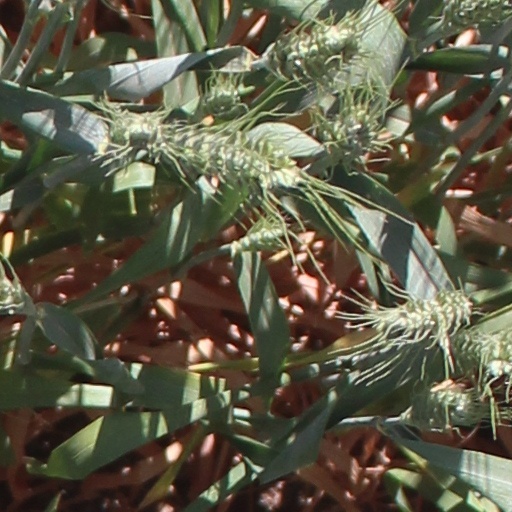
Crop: wheat